Jorge Zavala

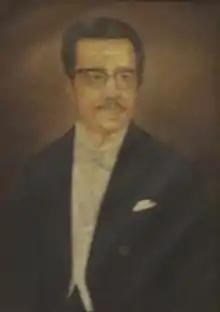

Jorge Zavala Baquerizo (13 May 1921 – 9 May 2014) was an Ecuadorian politician. He served as the Vice President of Ecuador from 1968 to 1970 under the José María Velasco Ibarra administration. He served as President of the National Congress 1987–1988. He was a member of the Democratic Left.